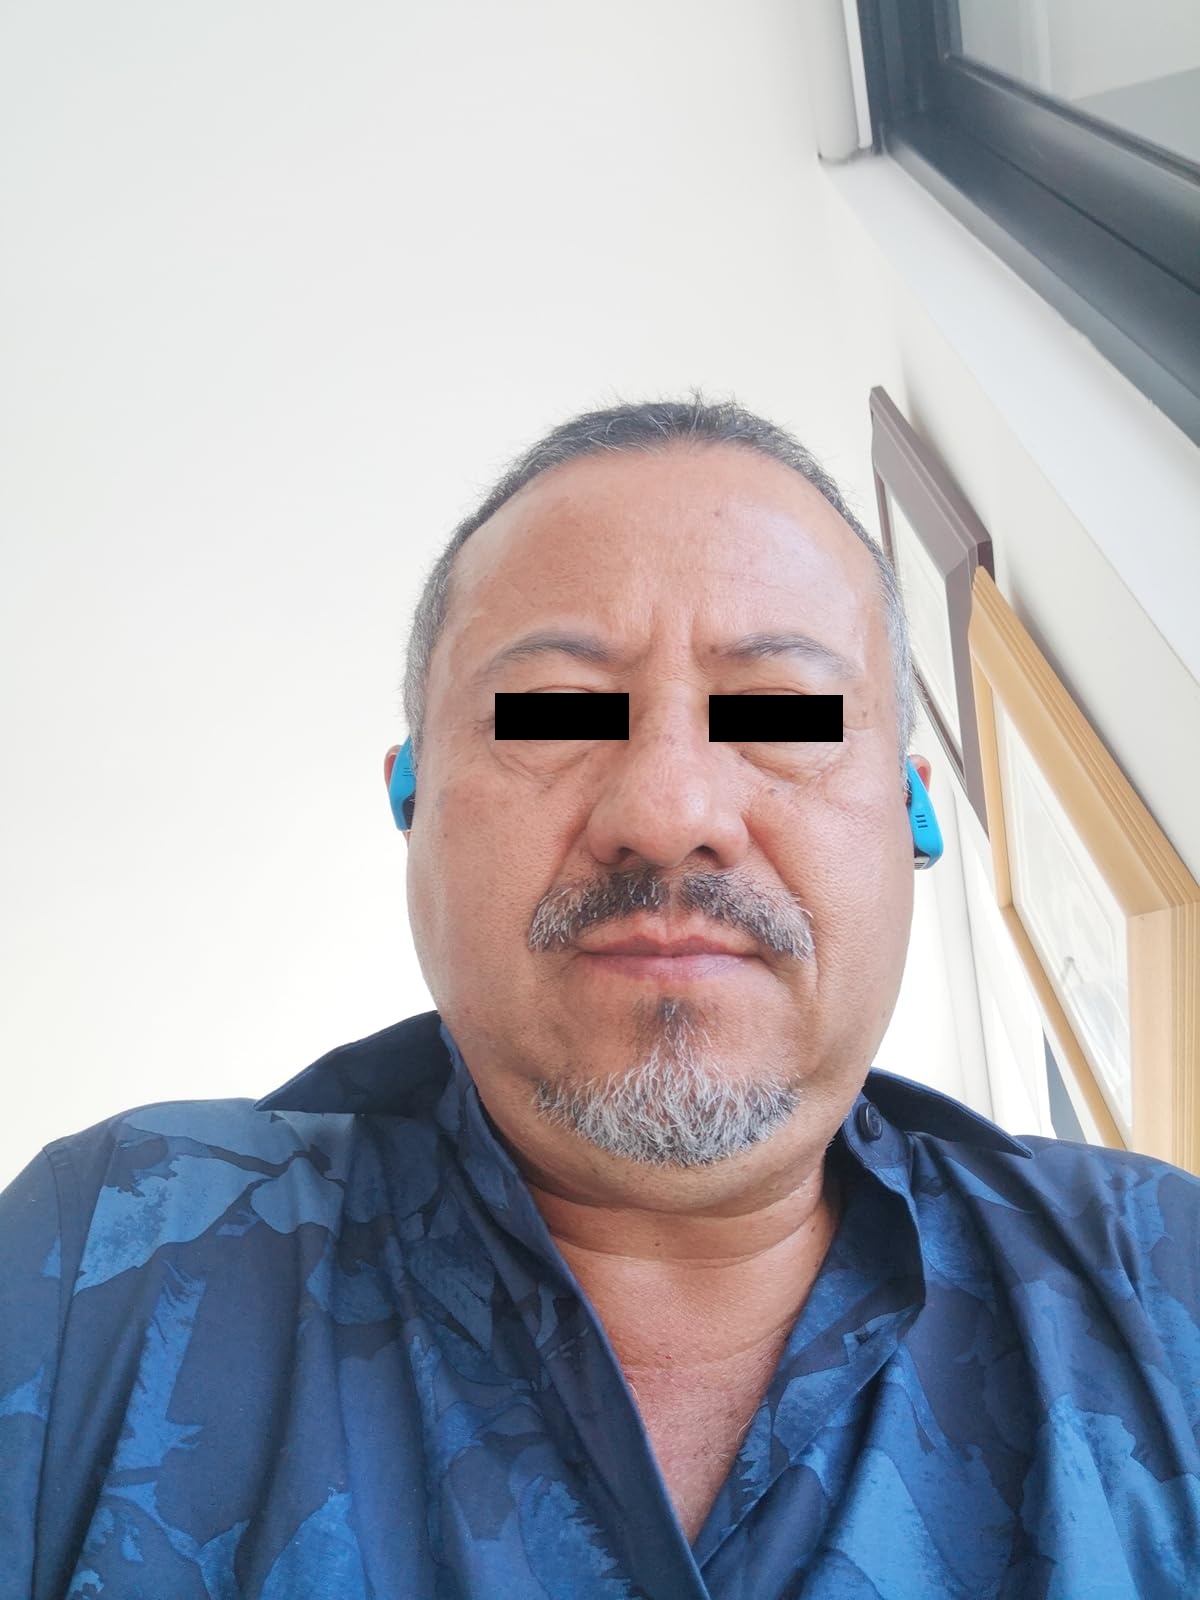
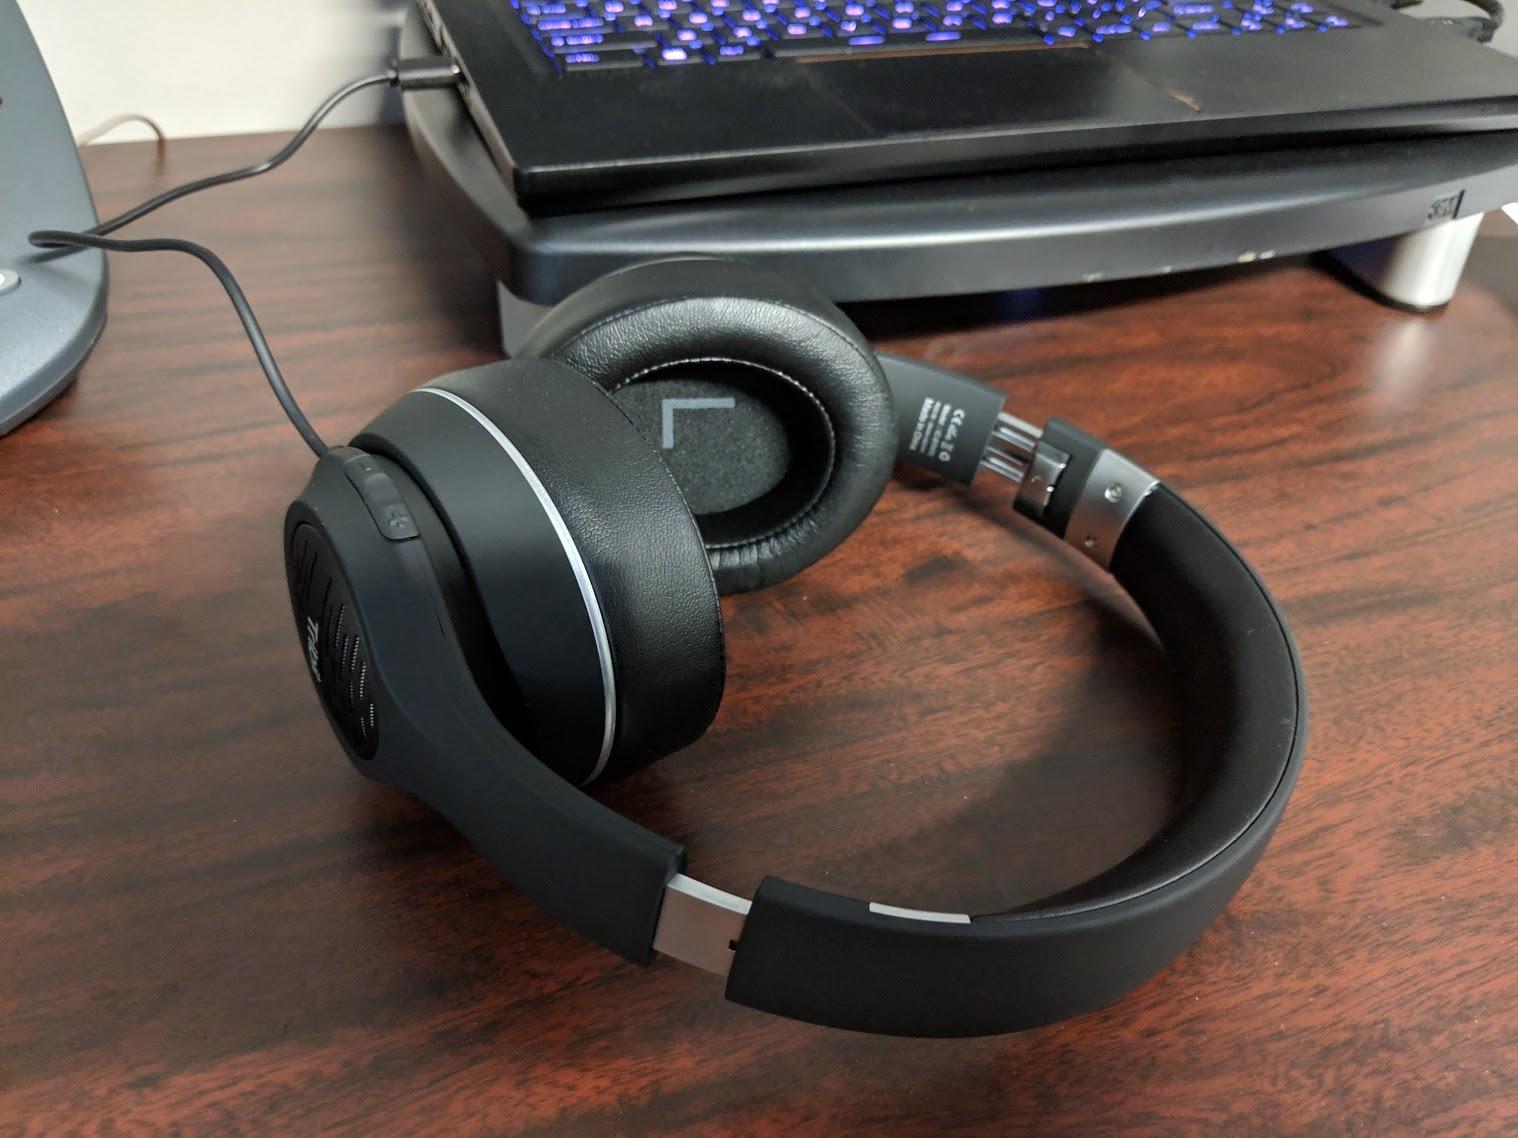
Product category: headphones
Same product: no